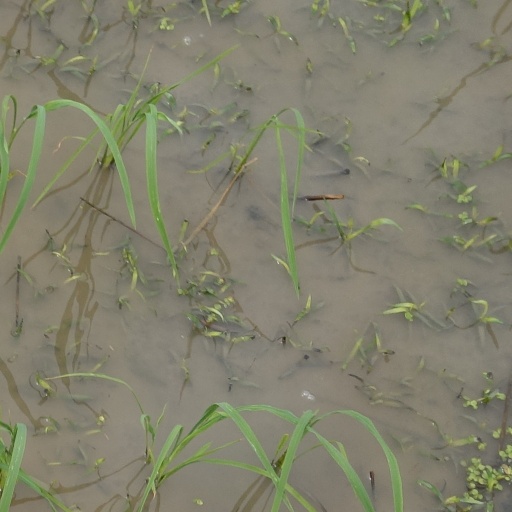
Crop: rice